Cromemco Cyclops

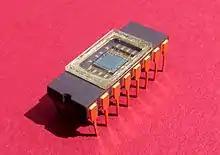
Cromemco 1024-element image sensor used in the Cyclops Camera.

One month earlier the MITS Altair 8800 microcomputer had been introduced in this same magazine. Les Solomon, technical editor of Popular Electronics, saw the value of interfacing the Cyclops to the Altair, and put Roger Melen (co-developer of the Cyclops) in contact with Ed Roberts (president of MITS) to discuss a collaboration.